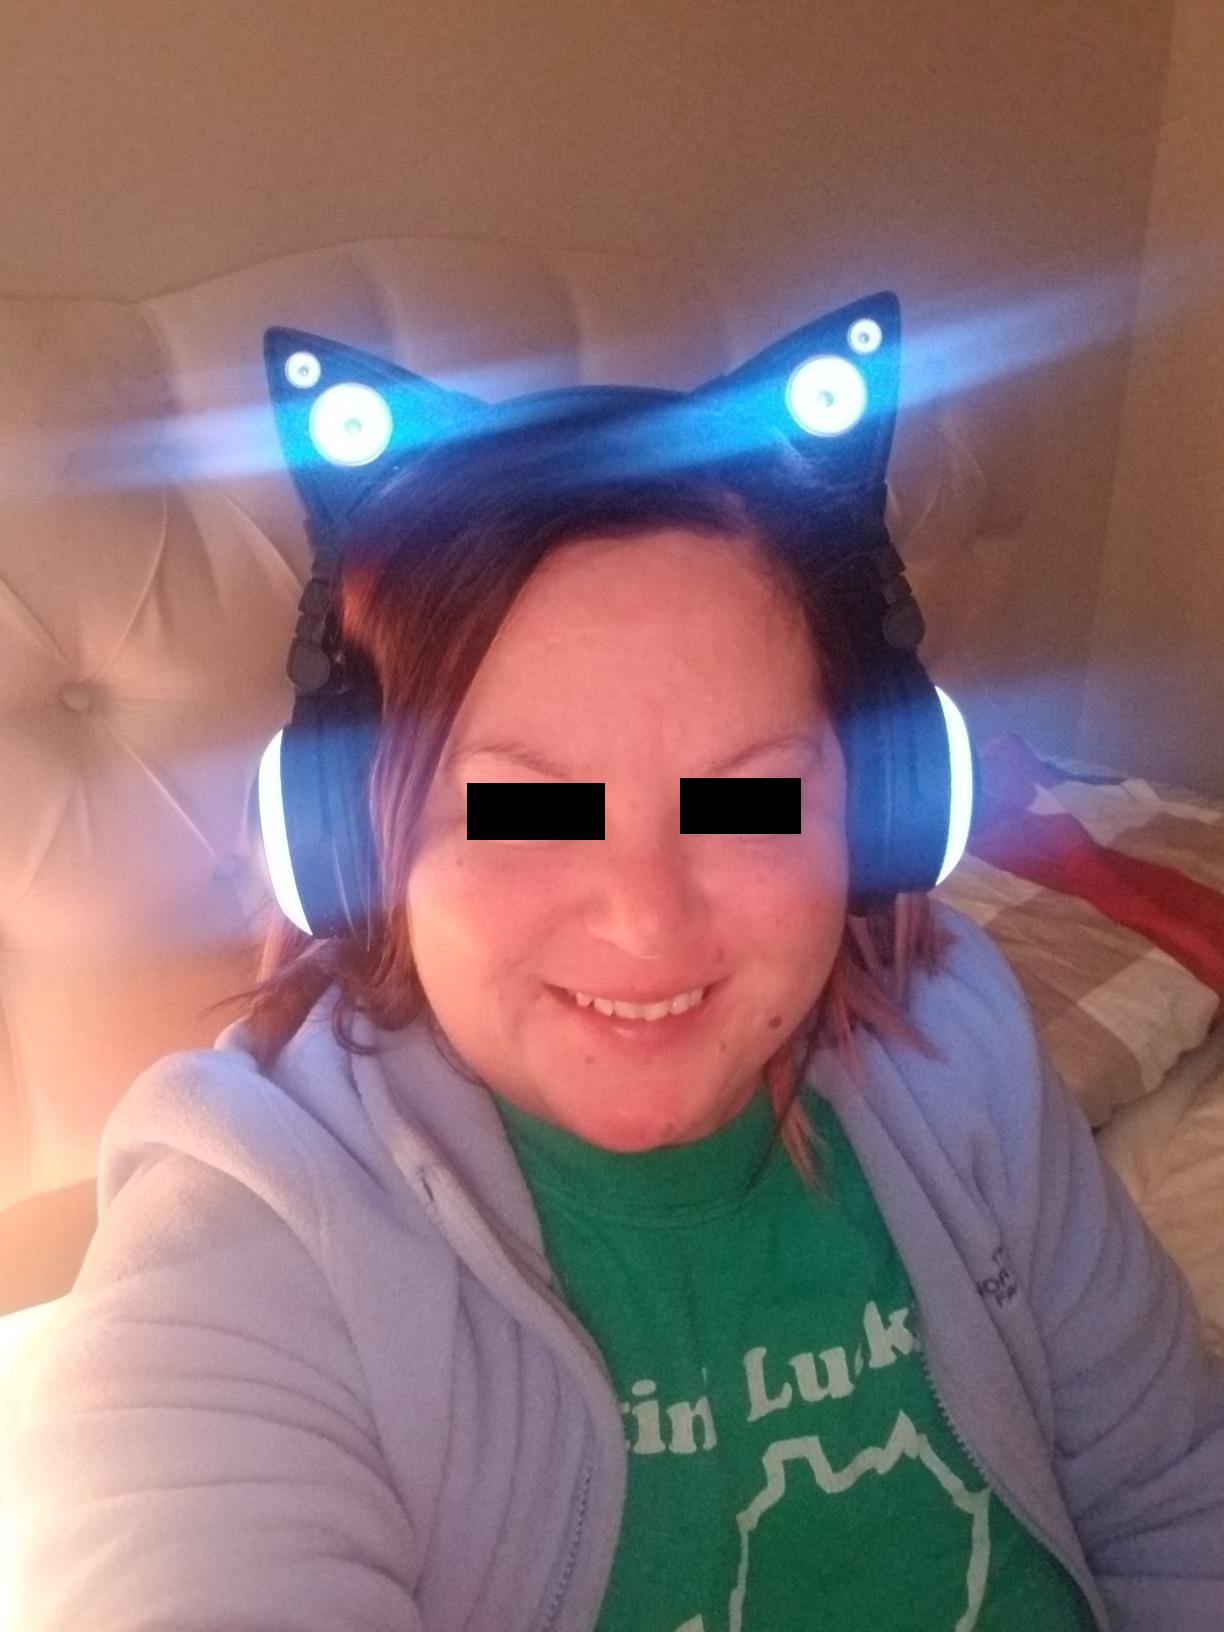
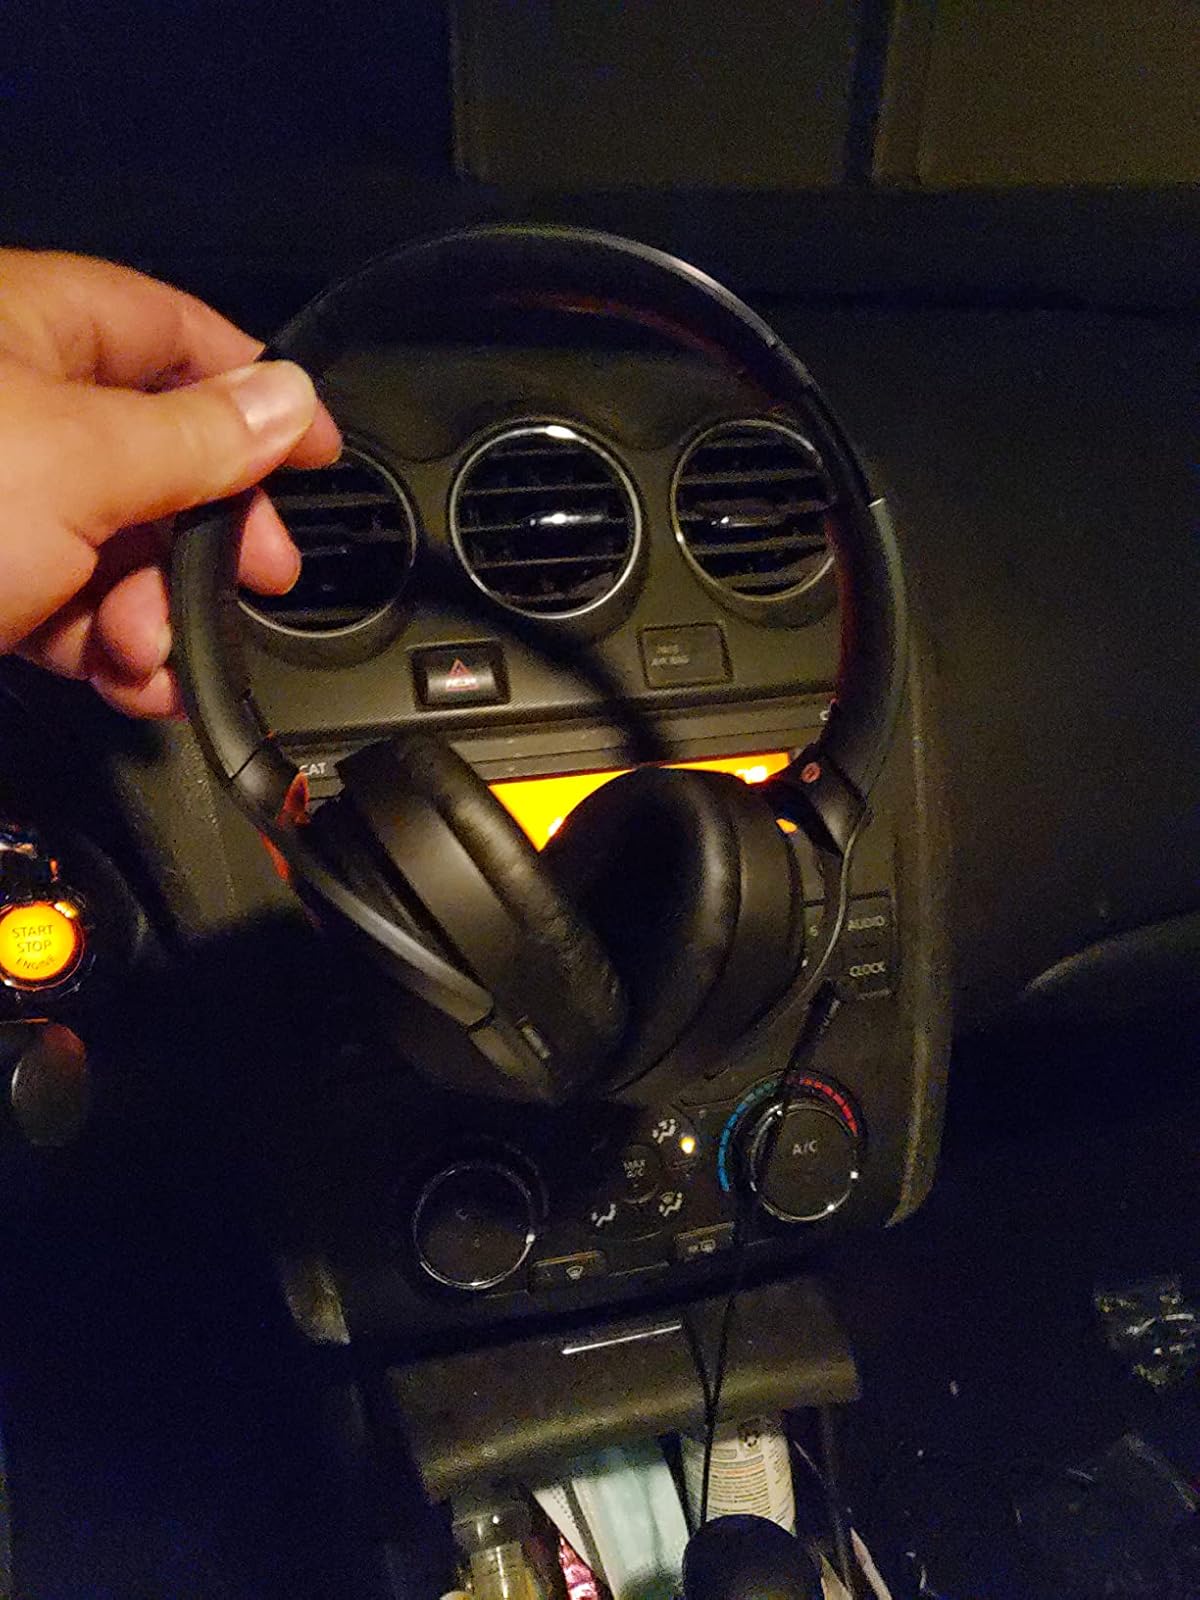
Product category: headphones
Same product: no